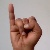
The image shows a hand gesture representing the letter 'I' in Indian Sign Language.